Archaeopteryx

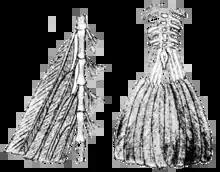
Anatomical illustration comparing the "frond-tail" of "Archaeopteryx" with the "fan-tail" of a modern bird

The existence of a fourteenth specimen (the Chicago specimen) was first informally announced in 2024 by the Field Museum in Chicago, US. One of two specimens in an institution outside Europe, the specimen was originally identified in a private collection in Switzerland, and had been acquired by these collectors in 1990, prior to Germany's 2015 ban on exporting "Archaeopteryx" specimens. The specimen was acquired by the Field Museum in 2022, and went on public display in 2024 following two years of preparation. In 2025, the paleornithologist Jingmai O'Connor and colleagues officially published a study describing this fourteenth specimen, reporting the first known tertials (specialized inner secondary flight feathers) and other novel features in "Archaeopteryx".